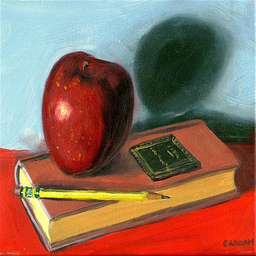
Label: Apple